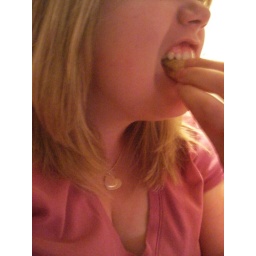
I am not eating the Quaker chicken in this shot. Or ever.